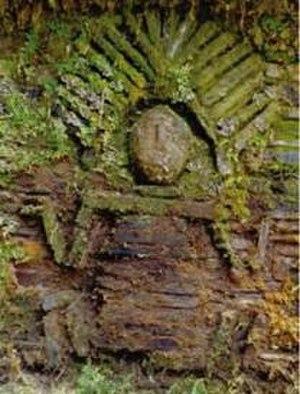
Gran Pajatén est un site archéologique situé dans la forêt andine du Pérou, à la frontière de la région de La Libertad et San Martín, entre les rivières Marañon et Huallaga. Le site archéologique se situe dans le parc national du Río Abiseo, créé en 1983. Le parc est reconnu au Patrimoine mondial naturel de l'UNESCO en 1990 et culturel en 1992. C'est également une réserve de biosphère de l'UNESCO depuis 2016.